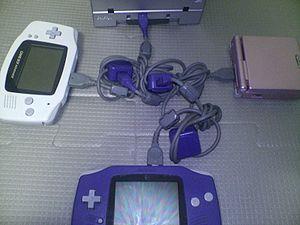
Un jeu vidéo multijoueur permet à plusieurs personnes de participer ensemble et simultanément à une même partie. Cette fonctionnalité peut se réaliser soit en partageant le même matériel, soit en mode de jeu en réseau sur plusieurs plates-formes de jeu distinctes qui communiquent entre elles au travers d'un réseau informatique.